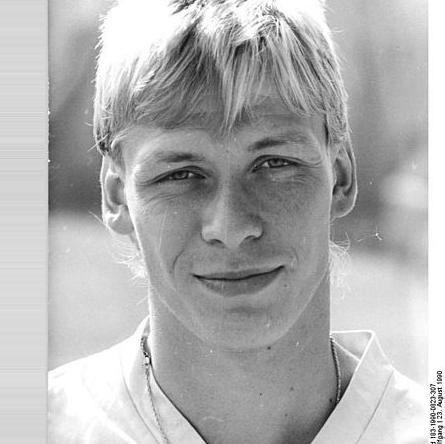
Age: 23